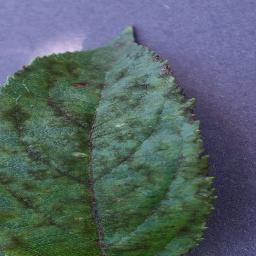
Label: Apple___Apple_scab